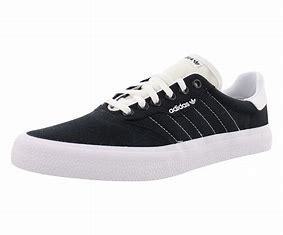
Brand: Adidas
Model: 3MC